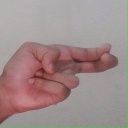
अक्षर: ह